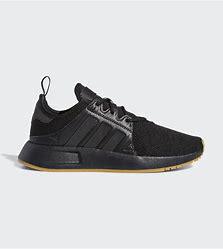
Brand: Adidas
Model: X_plr